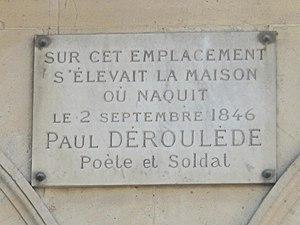
Plaque à l'emplacement de la maison natale de Paul Déroulède, 3 place du Louvre, Paris 1er arr.
Paul Déroulède est un poète, auteur dramatique, romancier et militant politique français, né le 2 septembre 1846 à Paris et mort le 31 janvier 1914 à Nice, sur le mont Boron.
La place du Louvre est une voie du 1ᵉʳ arrondissement de Paris, en France, dans le quartier Saint-Germain-l'Auxerrois.